Robert, Count of Mortain

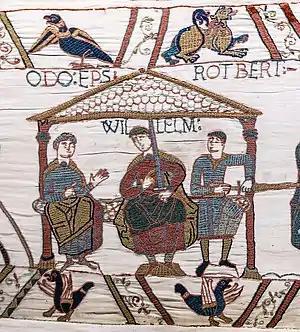
Robert ("Rotbert"), Count of Mortain (right) sits at the left hand of his half-brother William, Duke of Normandy. Robert's full brother Odo ("Odo Ep[iscopu]s", "Bishop Odo") sits to William's right, implying his seniority. This scene in the Bayeux Tapestry occurs near Hastings, immediately before William ordered the building of a castle there, shortly before the Battle of Hastings.

Robert, Count of Mortain, 1st Earl of Cornwall of 2nd creation was a Norman nobleman and the half-brother (on their mother's side) of King William the Conqueror. He was one of the very few proven companions of William the Conqueror at the Battle of Hastings and as recorded in the Domesday Book of 1086 was one of the greatest landholders in his half-brother's new Kingdom of England.